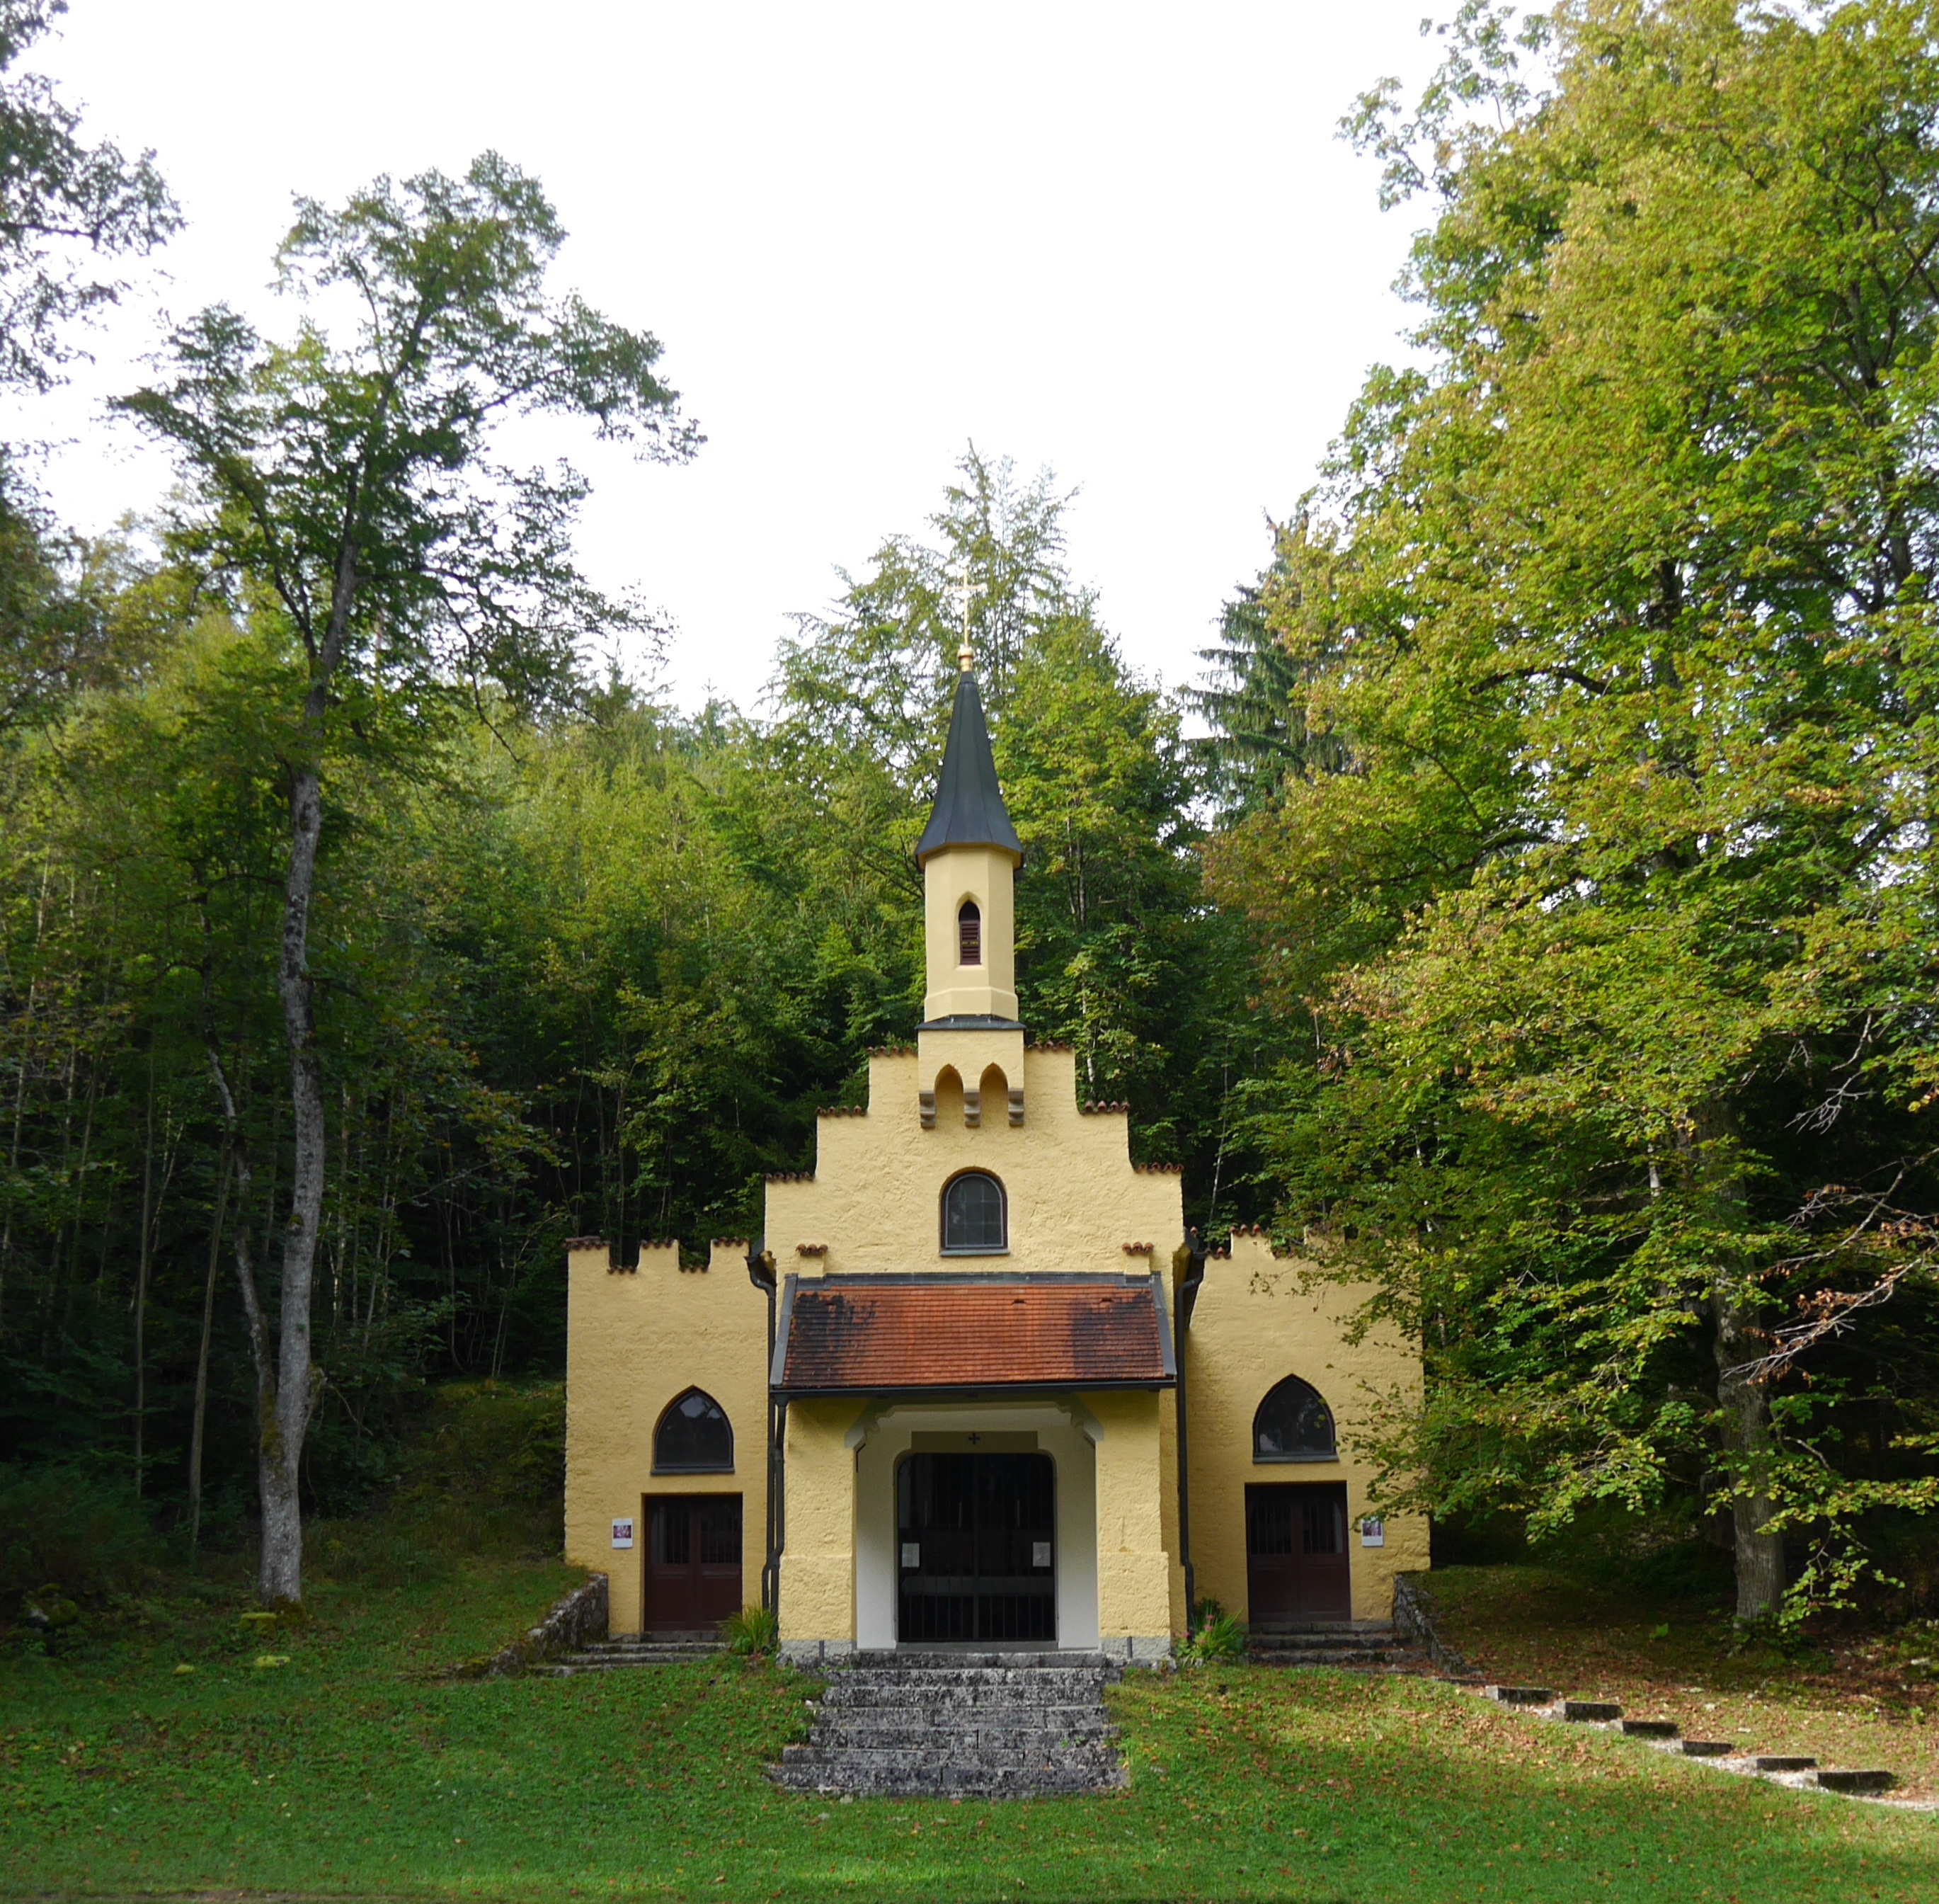
tree, house, building, chateau, home, chapel, garden, place of worship, shrine, estate, way of the cross, fussen